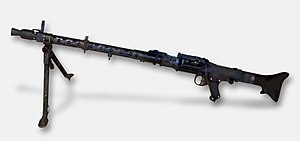
MG34
MG34
Maschinengewehr 34, eller MG34 var et tysk maskingevær, som blev produceret og godtaget til tjeneste i 1934 og første gang udleveret til enheder i 1935. Det var et luftkølet maskingevær, som affyrede 7.92x57mm Mauser patroner og kunne præstere det samme som andre mellemtunge maskingeværer.